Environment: real
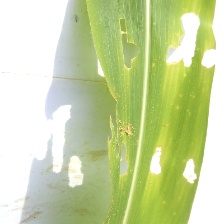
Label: fall_armyworm